Chrysler Town & Country (1941–1988)

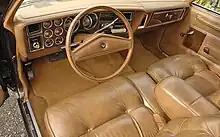
1978 Chrysler LeBaron Town & Country interior

The 1942 model year Town & Country had an abbreviated production run due to the U.S.' entry into World War II. Less than one-thousand units had been produced since the vehicle's introduction a year earlier. The wagon that was installed with the straight-eight was moved to the New Yorker model line from the previous Saratoga with only one New Yorker Town & Country wagon specially manufactured, while the straight-six remained with the Windsor product line and 999 total wagons made in six and nine passenger configurations.